Kings of the High Frontier

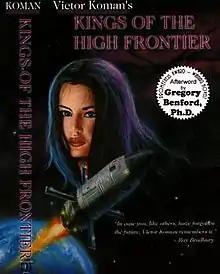
Cover of the 1998 hardcover edition

Kings of the High Frontier is a hard science fiction novel by American writer Victor Koman, first published (electronically) in 1996.